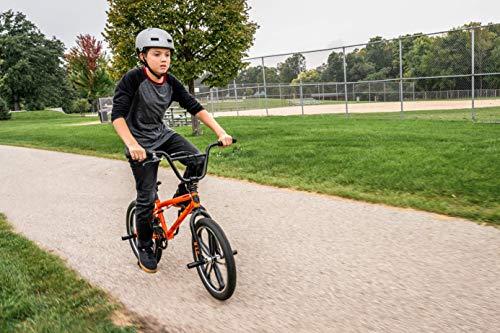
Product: Mongoose Youth Street Hardshell Helmet
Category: Sports & Outdoors | Outdoor Recreation | Cycling | Kids' Bikes & Accessories | Kids' Helmets
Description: Great Condition.
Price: $24.99
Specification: Product Dimensions:         13.1 x 8.3 x 6.3 inches ; 1.1 pounds    |Shipping Weight: 1.1 pounds (View shipping rates and policies)|Domestic Shipping: Item can be shipped within U.S.|International Shipping: This item can be shipped to select countries outside of the U.S.  Learn More|ASIN: B00CIOGEBU|Item model number: MG77049-2|    #162    in Kids' Bike Helmets